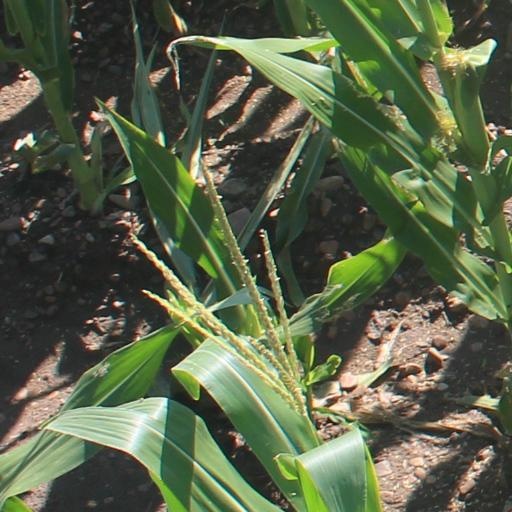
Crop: maize; corn